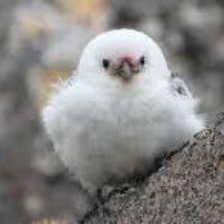
Species: MCKAYS BUNTING
Scientific name: PLECTROPHENAX HYPERBOREUS
ImageNet parent category: indigo_bunting